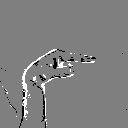
ASL letter: g